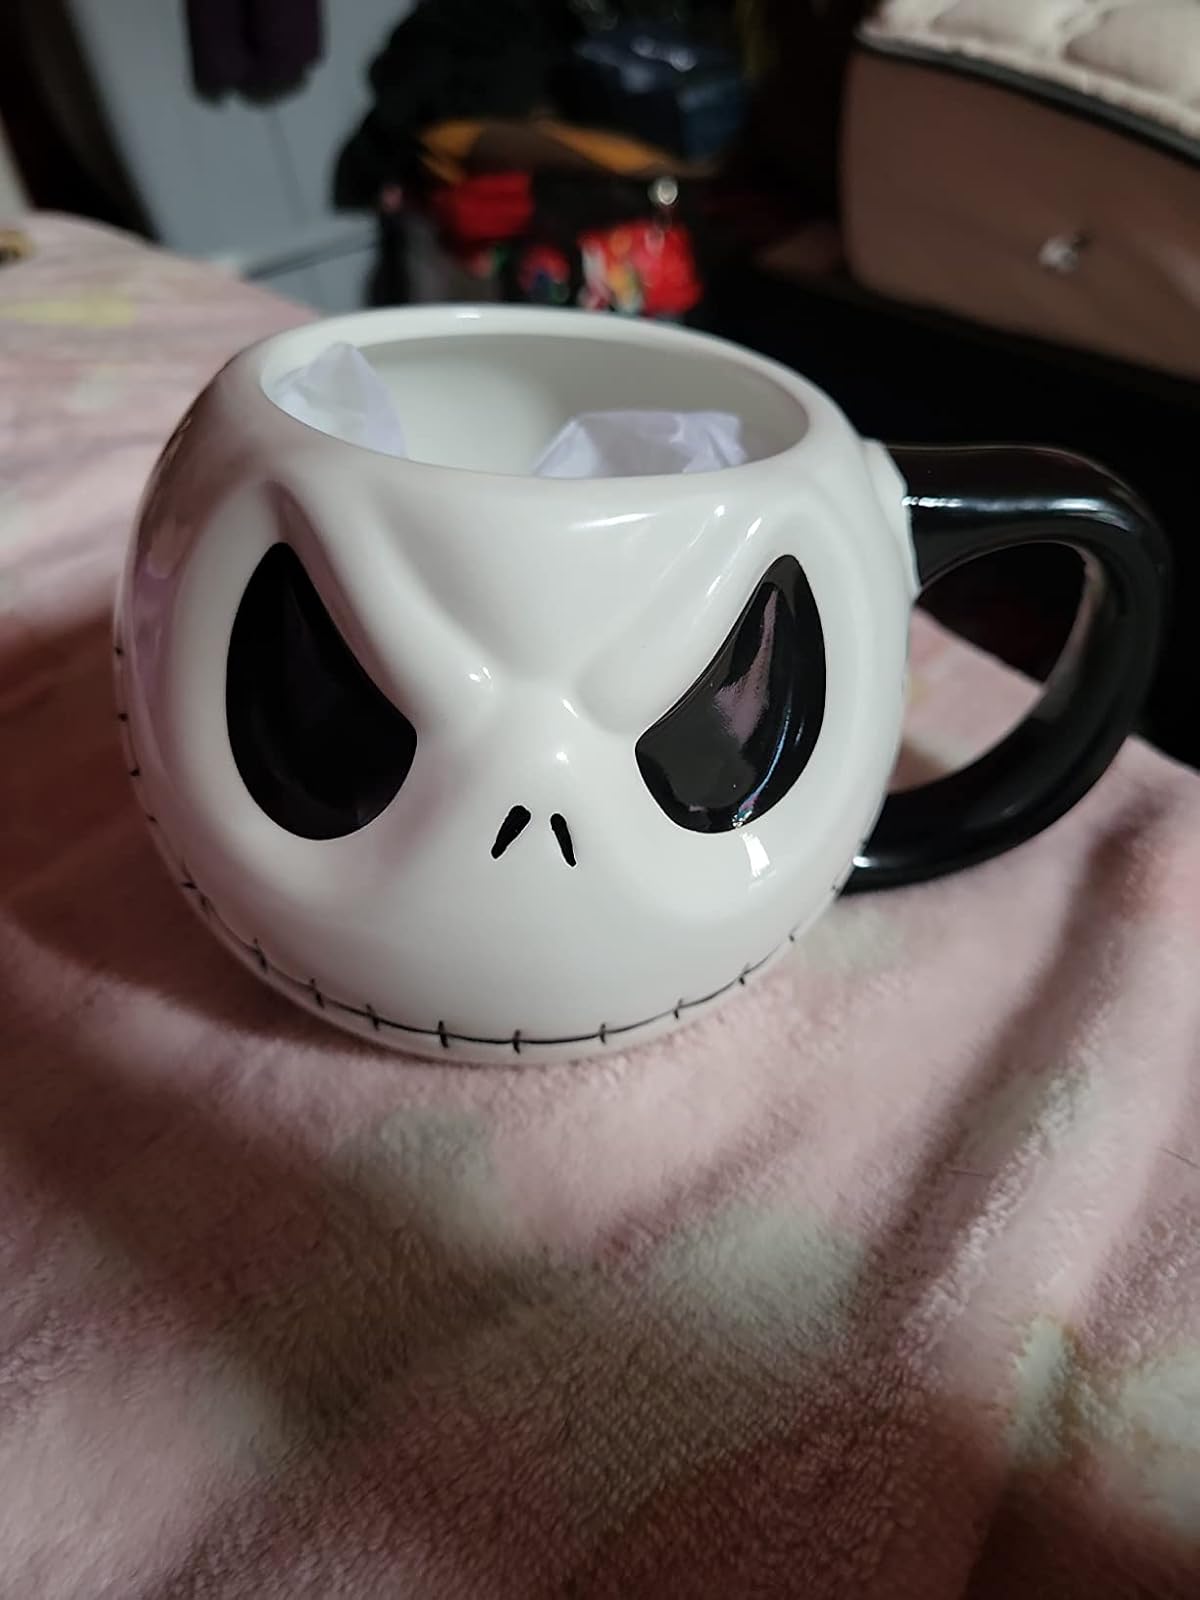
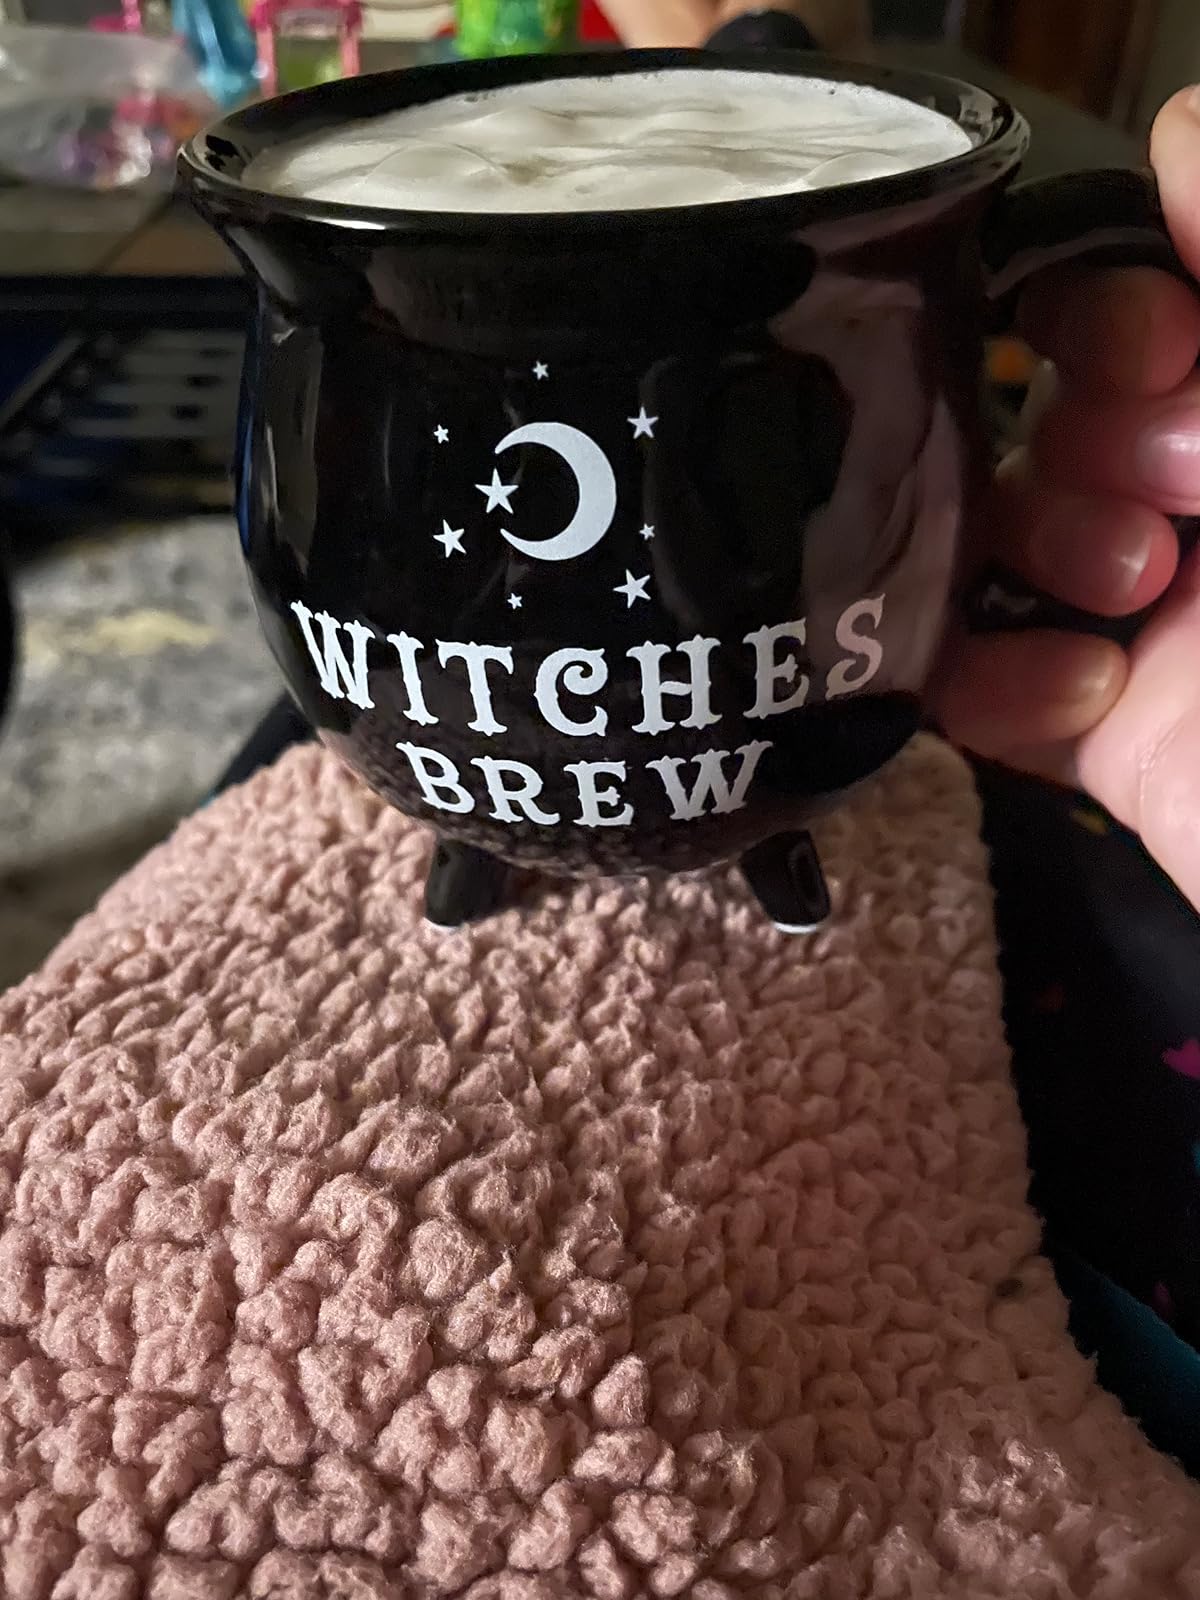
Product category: items_mug
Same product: no